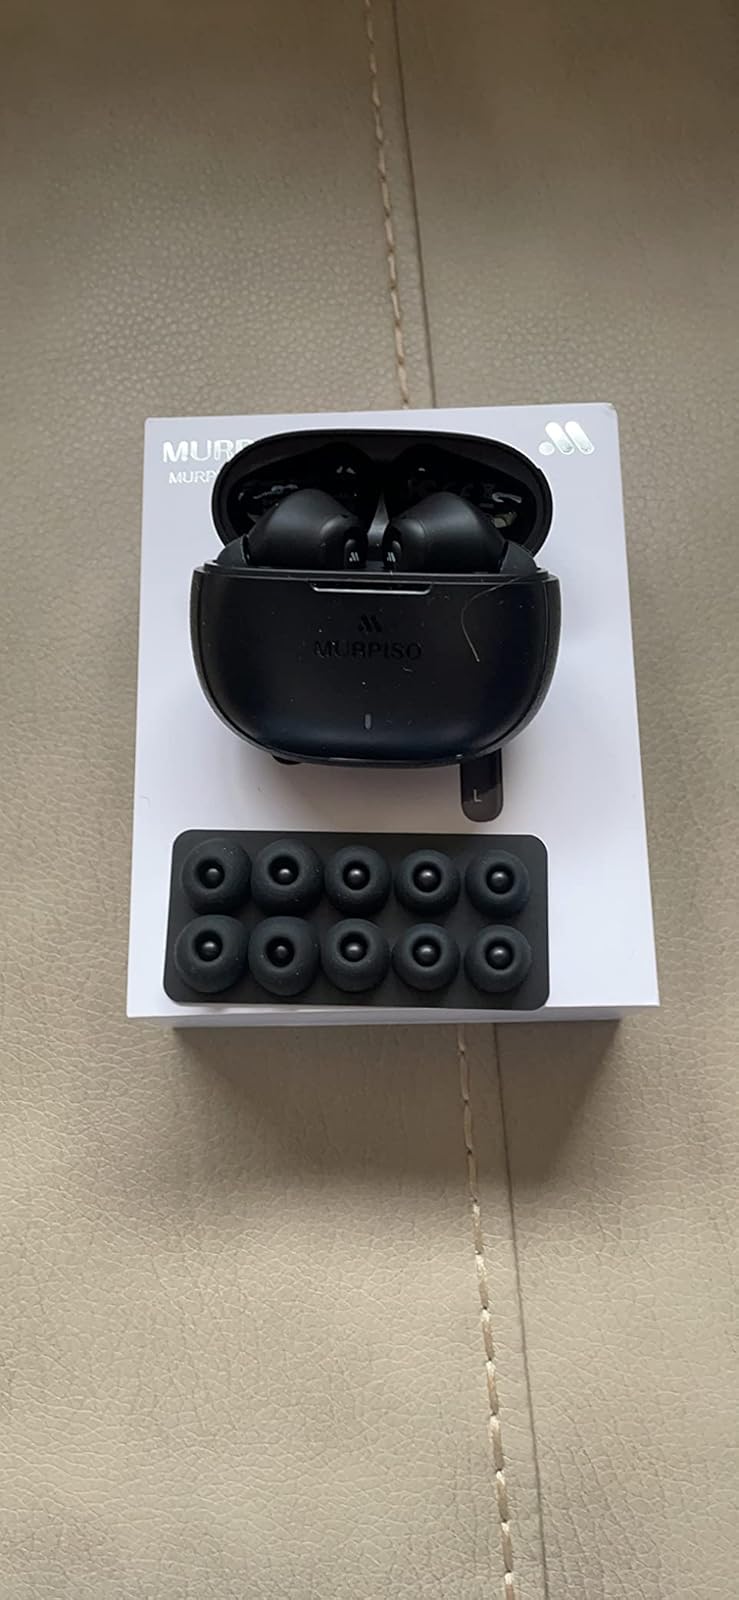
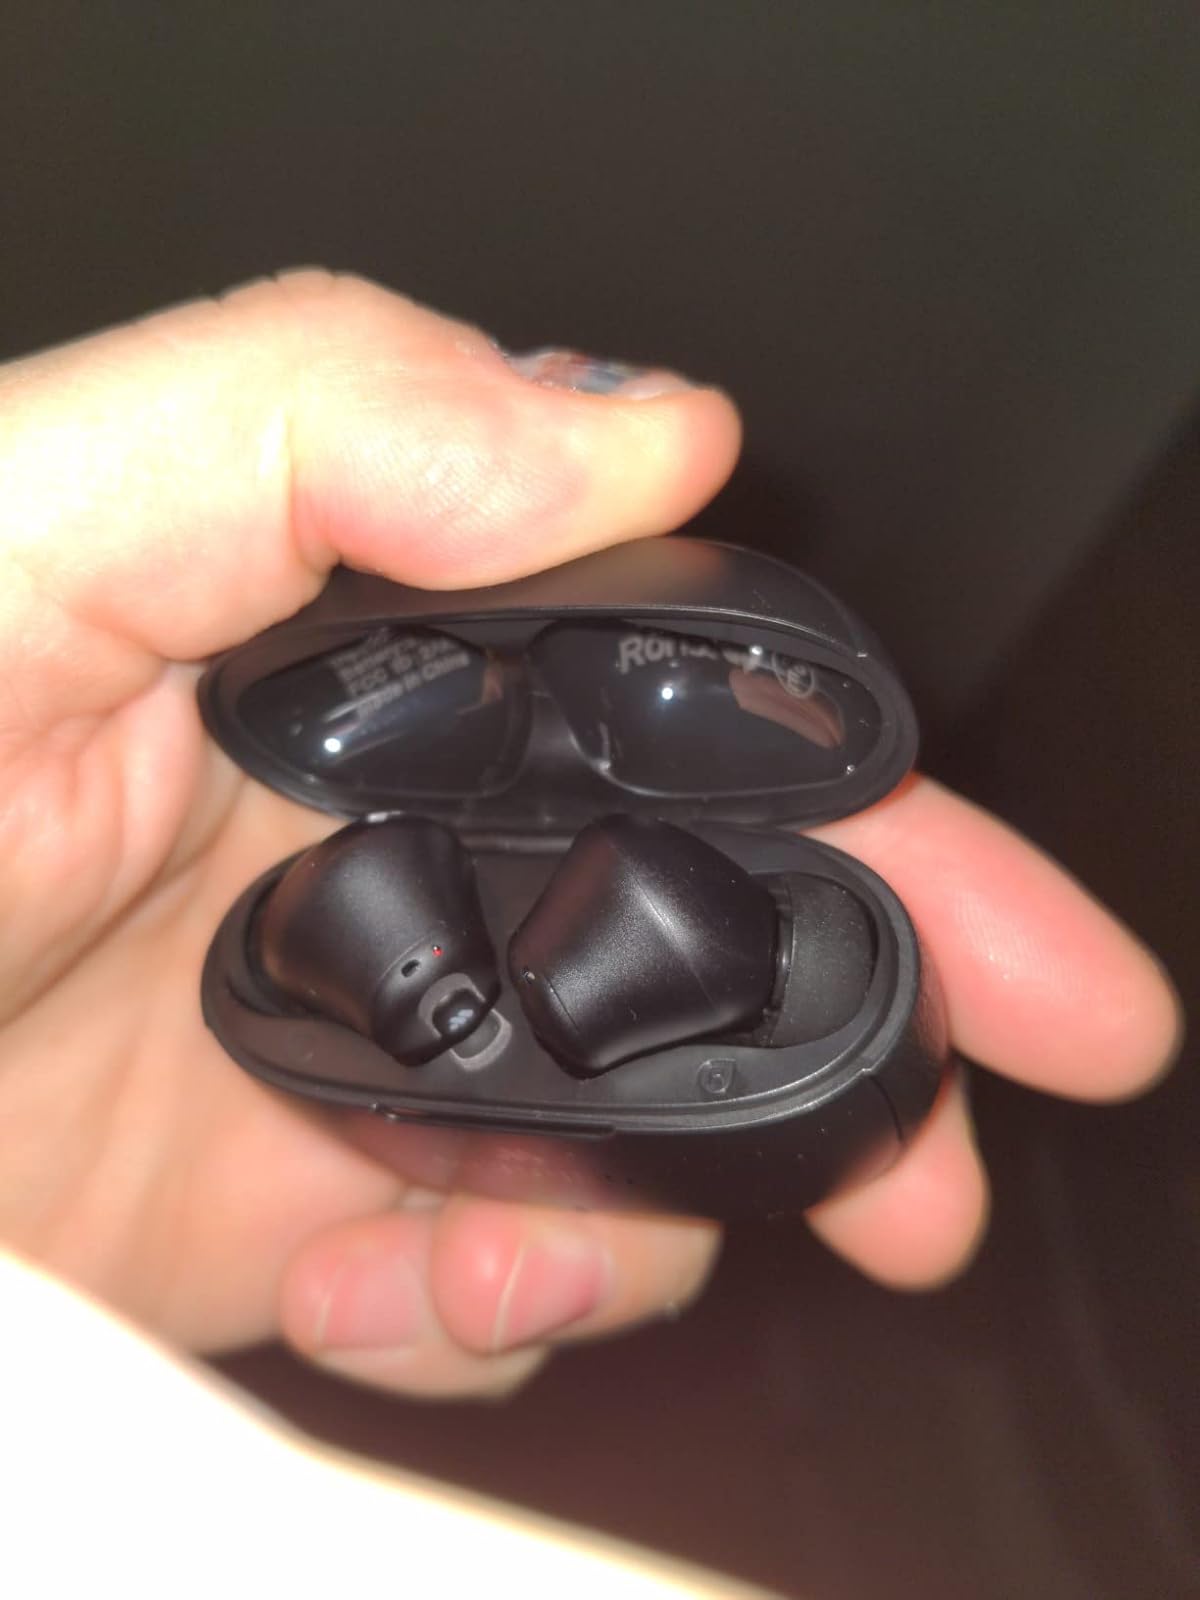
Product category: earbuds
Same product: yes